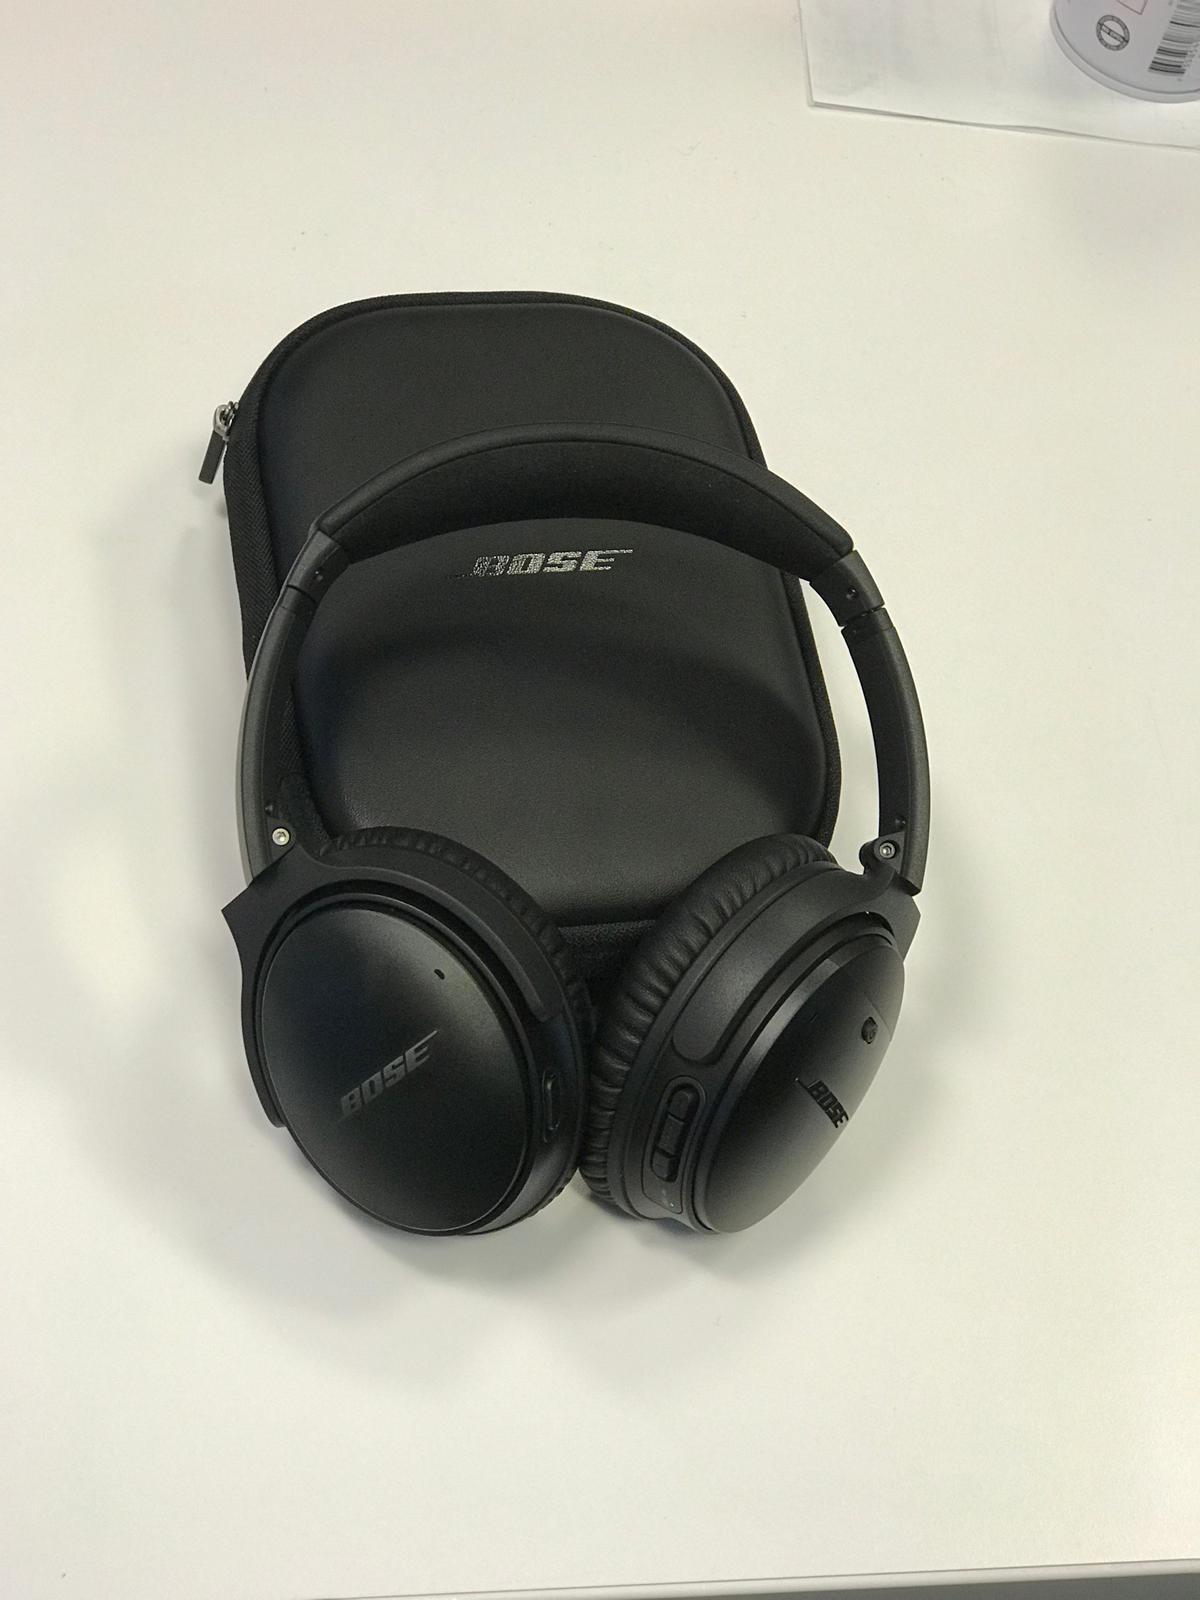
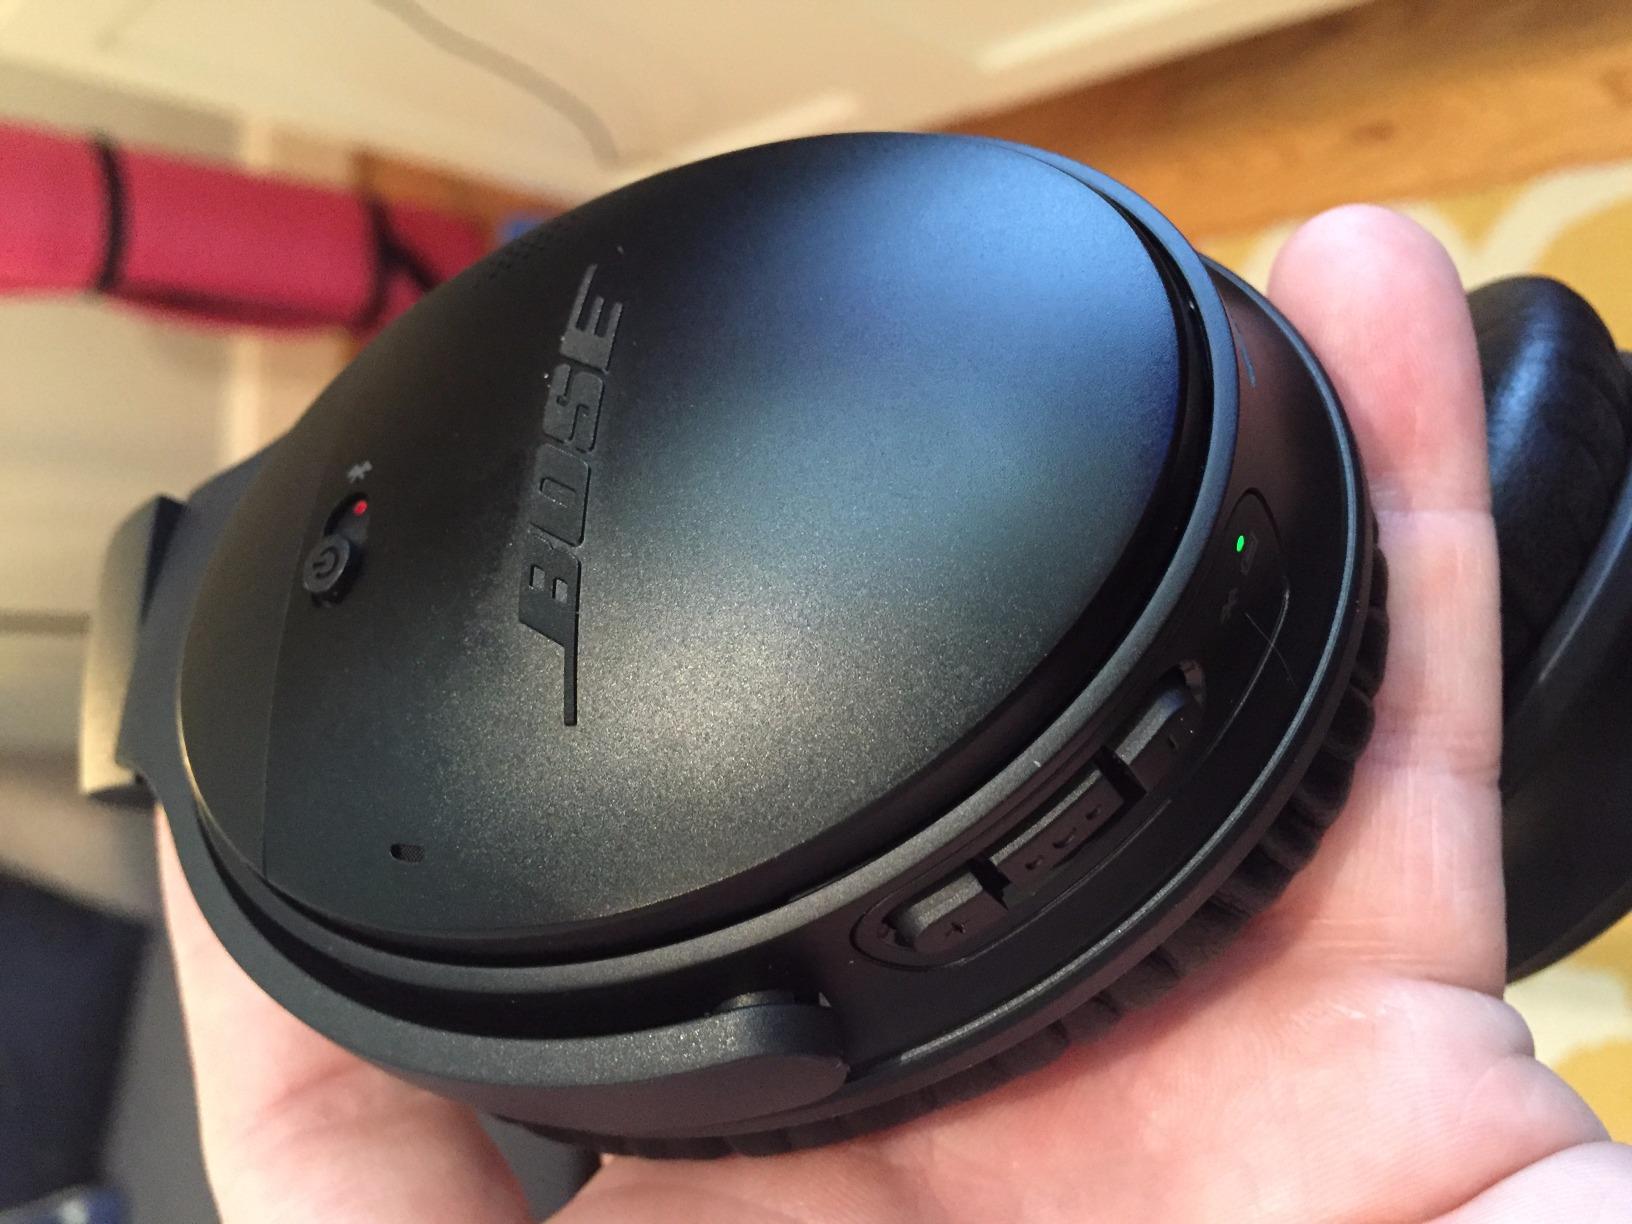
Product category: headphones
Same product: yes